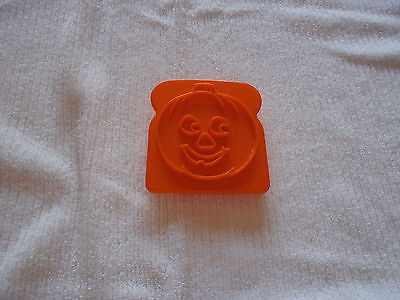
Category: toaster